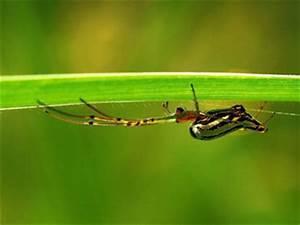
spider